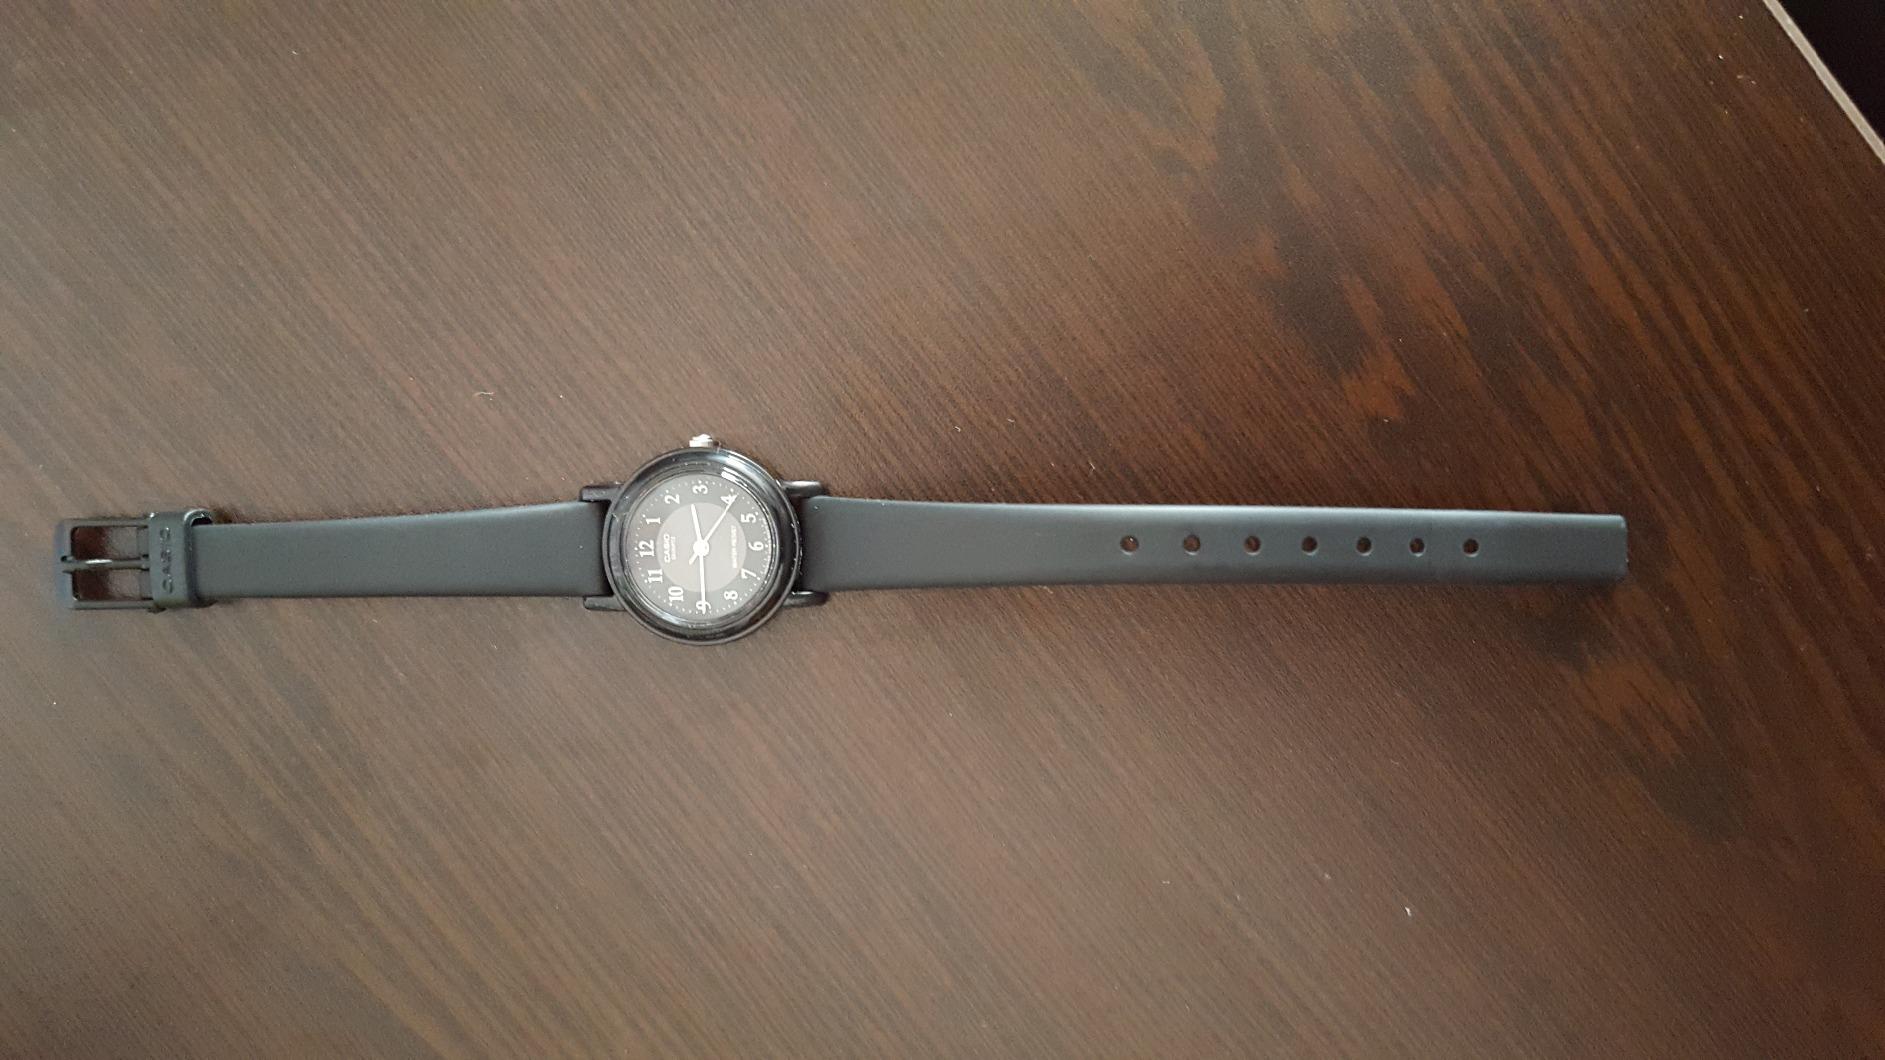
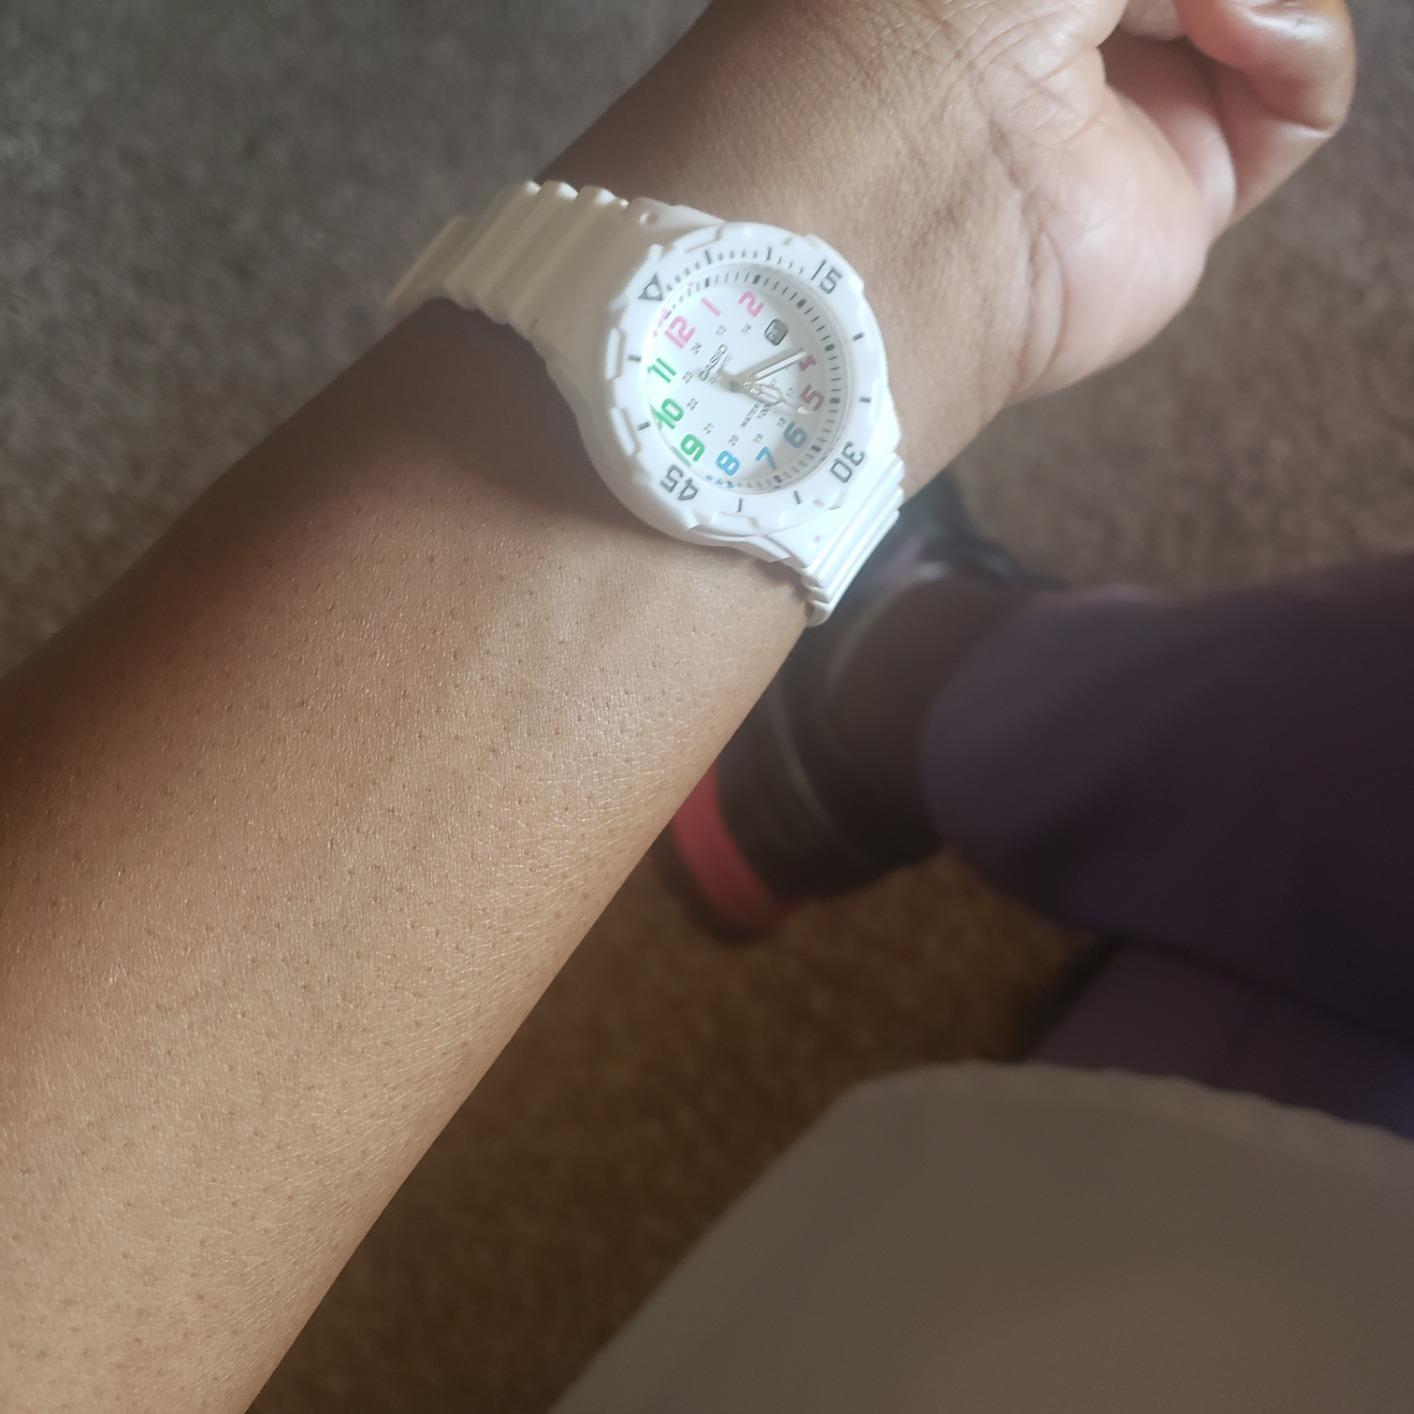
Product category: accessories_watch
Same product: no